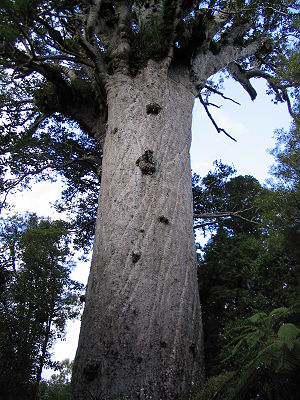
Agathis
Gigantisk Kauri træ kaldet Skovens moder i